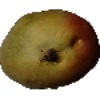
Label: Papaya 1